Colonialism and the Olympic Games

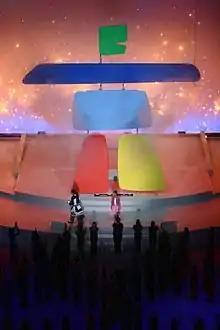
Unveiling ceremony of Ilanaaq the inukshuk, the 2010 Winter Games emblem, April 23, 2005

The high incidence of violence against indigenous women is telling of Canada's treatment of indigenous peoples: 500 First Nations women are missing from across Canada, and 76 of them are from British Columbia, where the Games were being hosted. It has been estimated that of the 69 women on the official list of those missing from the DTES in Vancouver, at least a third of them are of indigenous ancestry, compared to 1.9% representation of indigenous women in the general population of Vancouver.